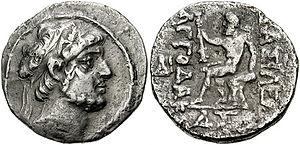
Les pièces de monnaie parthe constituent une des sources les plus importantes pour l'étude de l'histoire et de la culture des Parthes et de l'Empire parthe. Le système monétaire parthe se base sur le pied attique et il est formé de tétradrachmes et de drachmes. Il y avait des pièces en argent et en bronze.